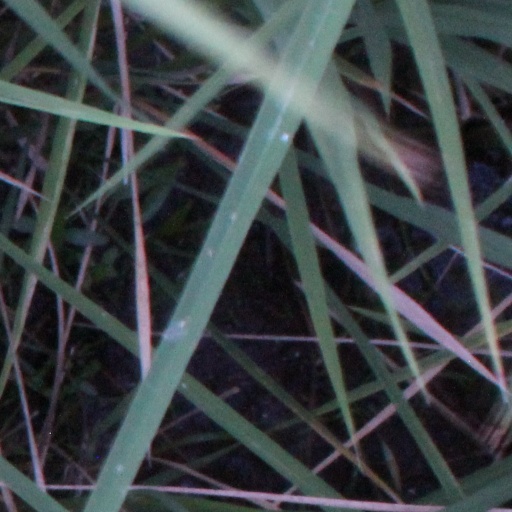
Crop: rice